List of breweries in Louisiana

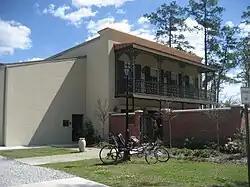
Abita Brewing Company

In the nineteenth and twentieth century, New Orleans was the hub of breweries in Louisiana. The first manufacturing establishment in the city of New Orleans was a brewery built by Pierre Dreux called La Brassiere in January 1723. In 1852, Louis and Samuel Fasnacht purchased property on Poeyfarre Street and started Fasnacht Brewery, which they sold to Erath and Company Brewery in 1869. The New Orleans Brewing Assoc. (1890) was founded out of a six brewery merger at the site of Louisiana Brewing Co. (1885). The brewery was located at Jackson Avenue and Tchoupitoulas Street and brands included 4-X Beer, Double Eagle Ale and Eagle Beer.